Bricklin SV-1

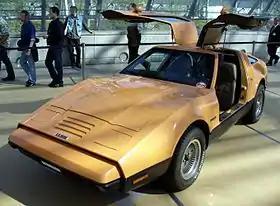

The Bricklin SV-1 is a two-seat sports car produced by American businessman Malcolm Bricklin and his manufacturing company from 1974 until late 1975. The car was noteworthy for its gull-wing doors and composite bodywork of color-impregnated acrylic resin bonded to fiberglass. Assembly took place in Saint John, New Brunswick, Canada. The name "SV-1" is an abbreviation of "safety vehicle one". Bricklin company literature uses both the "SV-1" and "SV1" formats. To promote the car's safety bona fides, the company touted such features as its integrated roll-over structure and energy-absorbing bumpers.